Franz Moroder

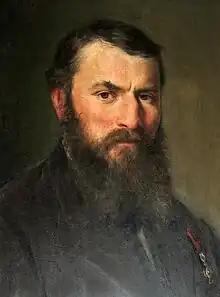
A portrait of Franz Moroder done by his cousin Josef Moroder-Lusenberg

He was the son of Jan Matie Moroder (1802-1849), a merchant from Ancona operating in Urtijëi, and Marianna Perathoner Lenert. Franz Moroder was educated in Urtijëi, Brixen and Trento, he later worked as a shopkeeper in Trento and Bolzano until he completed his commercial education. He worked with several merchants operating in Val Gardena, Saint Petersburg, London and Paris. Due to his work, he was able to fluently speak both English and French. He translated some poems from English to Ladinian and he also wrote a French translated version of his book titled "La Val Gardena". The book was never published and hence only the original manuscript remains today.